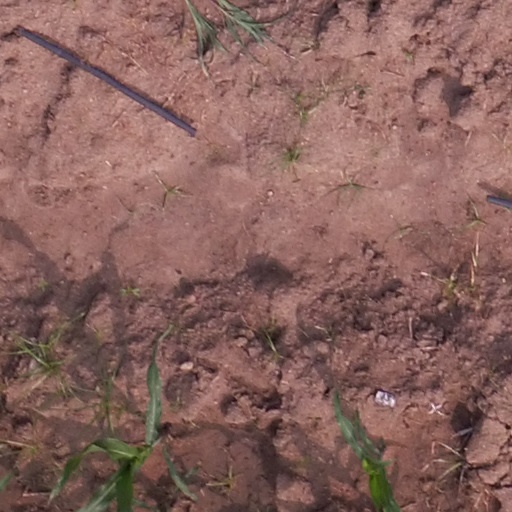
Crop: maize; corn